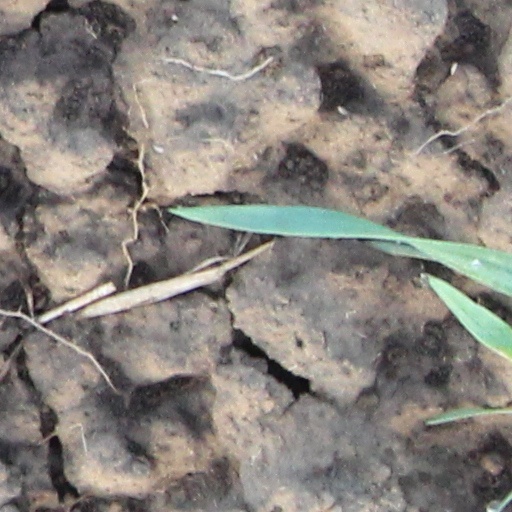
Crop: wheat